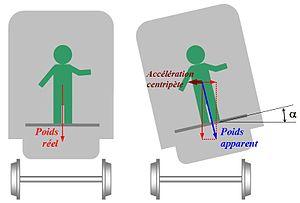
Explication physique de l'utilité du train pendulaire. Schéma personnel réalisé sous word pour l'article fr:force centrifuge
Le train pendulaire est un train conçu pour s'incliner dans les courbes tel un pendule de manière à compenser la force centrifuge et maintenir le confort des voyageurs dans des conditions acceptables à des vitesses élevées même en courbe.
Le Train Turbo produit par la compagnie United Aircraft Corporation est un train à grande vitesse construit durant les années 1960 pour utilisation en Amérique du Nord. Il fut mis en service en 1968 et servit au Canada jusqu'en 1982 alors qu'aux États-Unis on le retira de la circulation en 1976 mais il resta dans l'inventaire d'Amtrak jusqu'en 1980. C'était le premier train à locomotive à turbine à gaz-électrique utilisé pour le transport passager en Amérique du Nord, ainsi que le premier train pendulaire sur ce continent.
Dans le profil en travers d’une voie ferrée en courbe, l’insuffisance de dévers est l’écart, négatif, entre le dévers théoriquement nécessaire pour compenser la force centrifuge et le dévers réel.
La force centrifuge, nom courant mais « abusif » de l'effet centrifuge, est un cas particulier de force fictive qui apparaît en physique dans le contexte de l'étude du mouvement des objets dans des référentiels non inertiels. L'effet ressenti est dû aux mouvements de rotation de ces référentiels et se traduit par une tendance à éloigner les corps du centre de rotation. C'est, par exemple, la sensation d'éjection d'un voyageur dans un véhicule qui effectue un virage.